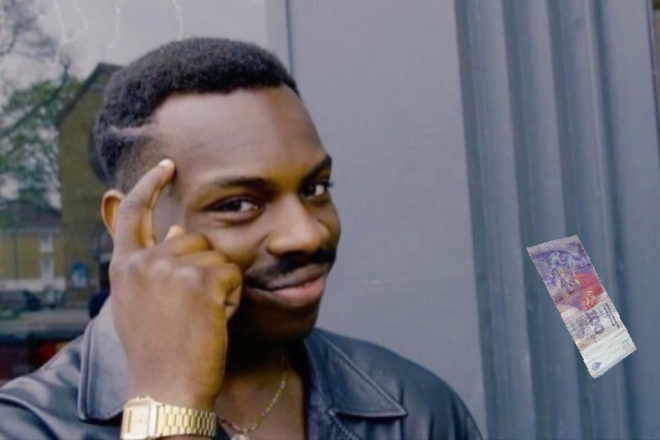
Denominación: 100